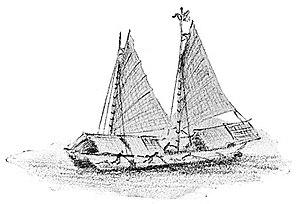
Ce glossaire maritime liste les principaux termes techniques utilisés par le monde maritime et les marins.
Un casco est un type de barge à voiles à deux-mâts, à bouts carrés à fond plat originaires des Philippines, utilisé pour le transport fluvial ou comme allège dans les ports.